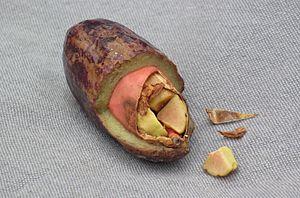
Le safoutier est un arbre fruitier oléifère de la famille des Burseraceae. Le fruit comestible est le safou. Il est cultivé en Afrique dans les zones équatoriales, tropicale humide et tropicale d’altitude, du Nigéria jusqu'en Ouganda à l'Est, et jusqu'en Angola au Sud. C'est l'un des seuls arbres d'origine africaine cultivé par les populations d’Afrique centrale.